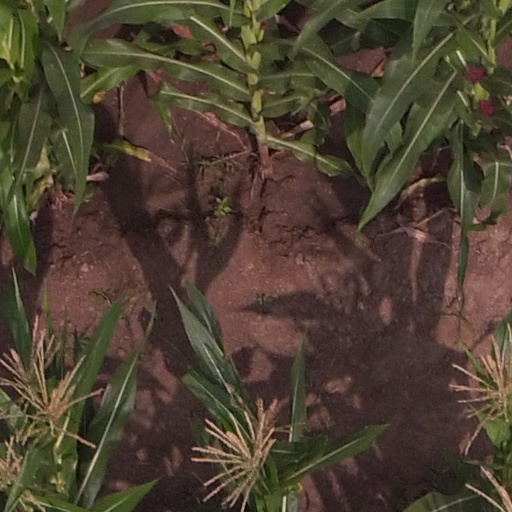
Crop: maize; corn